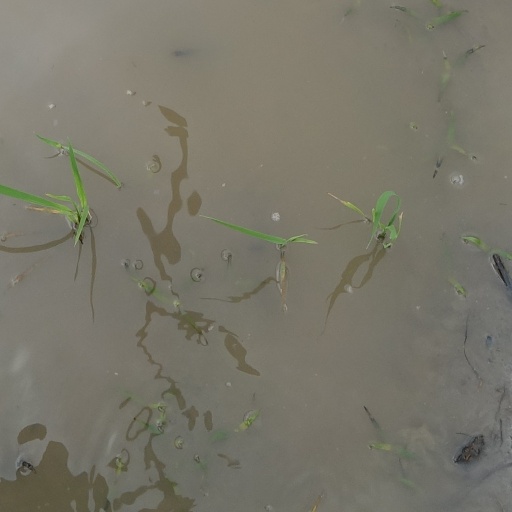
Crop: rice